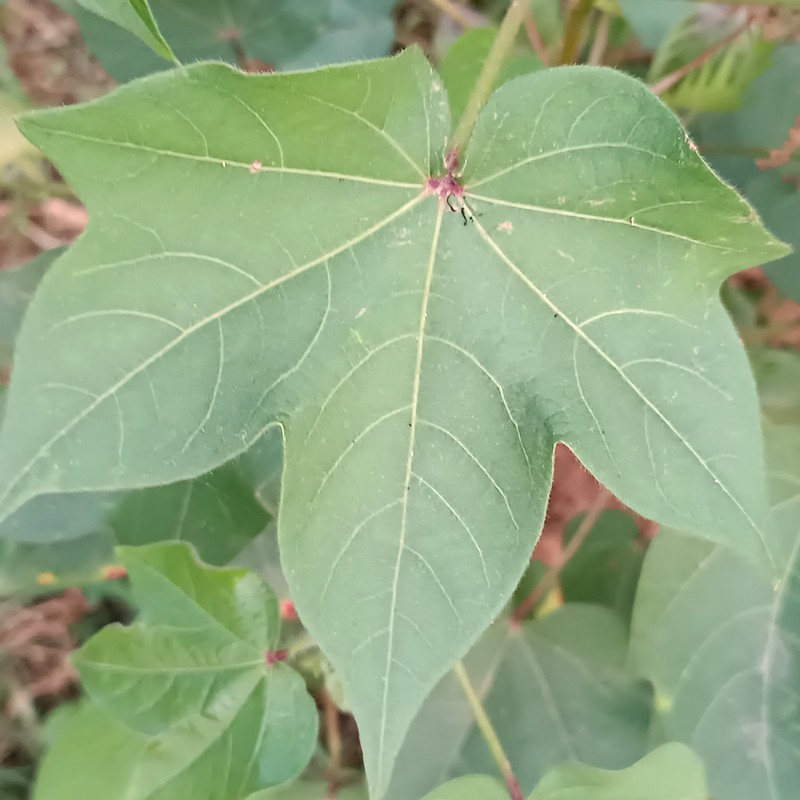
Label: Healthy Leaf